The Tenants (2009 film)

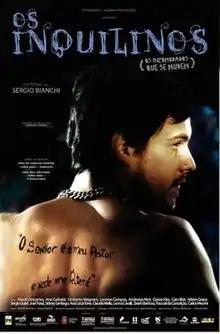
Film poster

The Tenants is a 2009 Brazilian drama film directed by Sėrgio Bianchi. The film is featured in the Global Lens 2011 film series, sponsored by The Global Film Initiative.